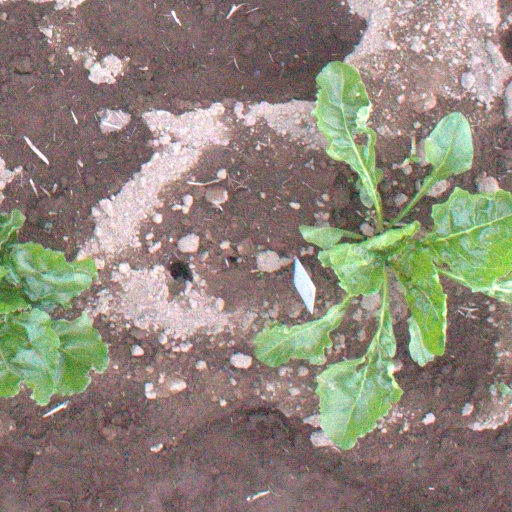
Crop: sugar beet